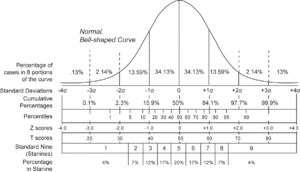
L'intelligence humaine est caractérisée par plusieurs aptitudes, surtout cognitives, qui permettent à l'individu humain d'apprendre, de former des concepts, de comprendre, d'appliquer la logique et la raison. Elle comprend la capacité à reconnaître des tendances, comprendre les idées, planifier, résoudre des problèmes, prendre des décisions, conserver des informations, et utiliser la langue pour communiquer.